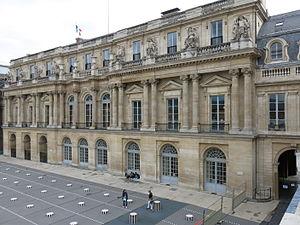
Facade arrière du conseil d'État au Palais Royal (Paris) donnant sur la cour d'honneur.
Le Conseil d'État est une institution publique française créée en 1799 par Napoléon Bonaparte, dans le cadre de la Constitution du 22 frimaire an VIII, sur l'héritage d'anciennes institutions ayant porté ce nom sous l'Ancien Régime. Il siège au Palais-Royal à Paris depuis 1875.